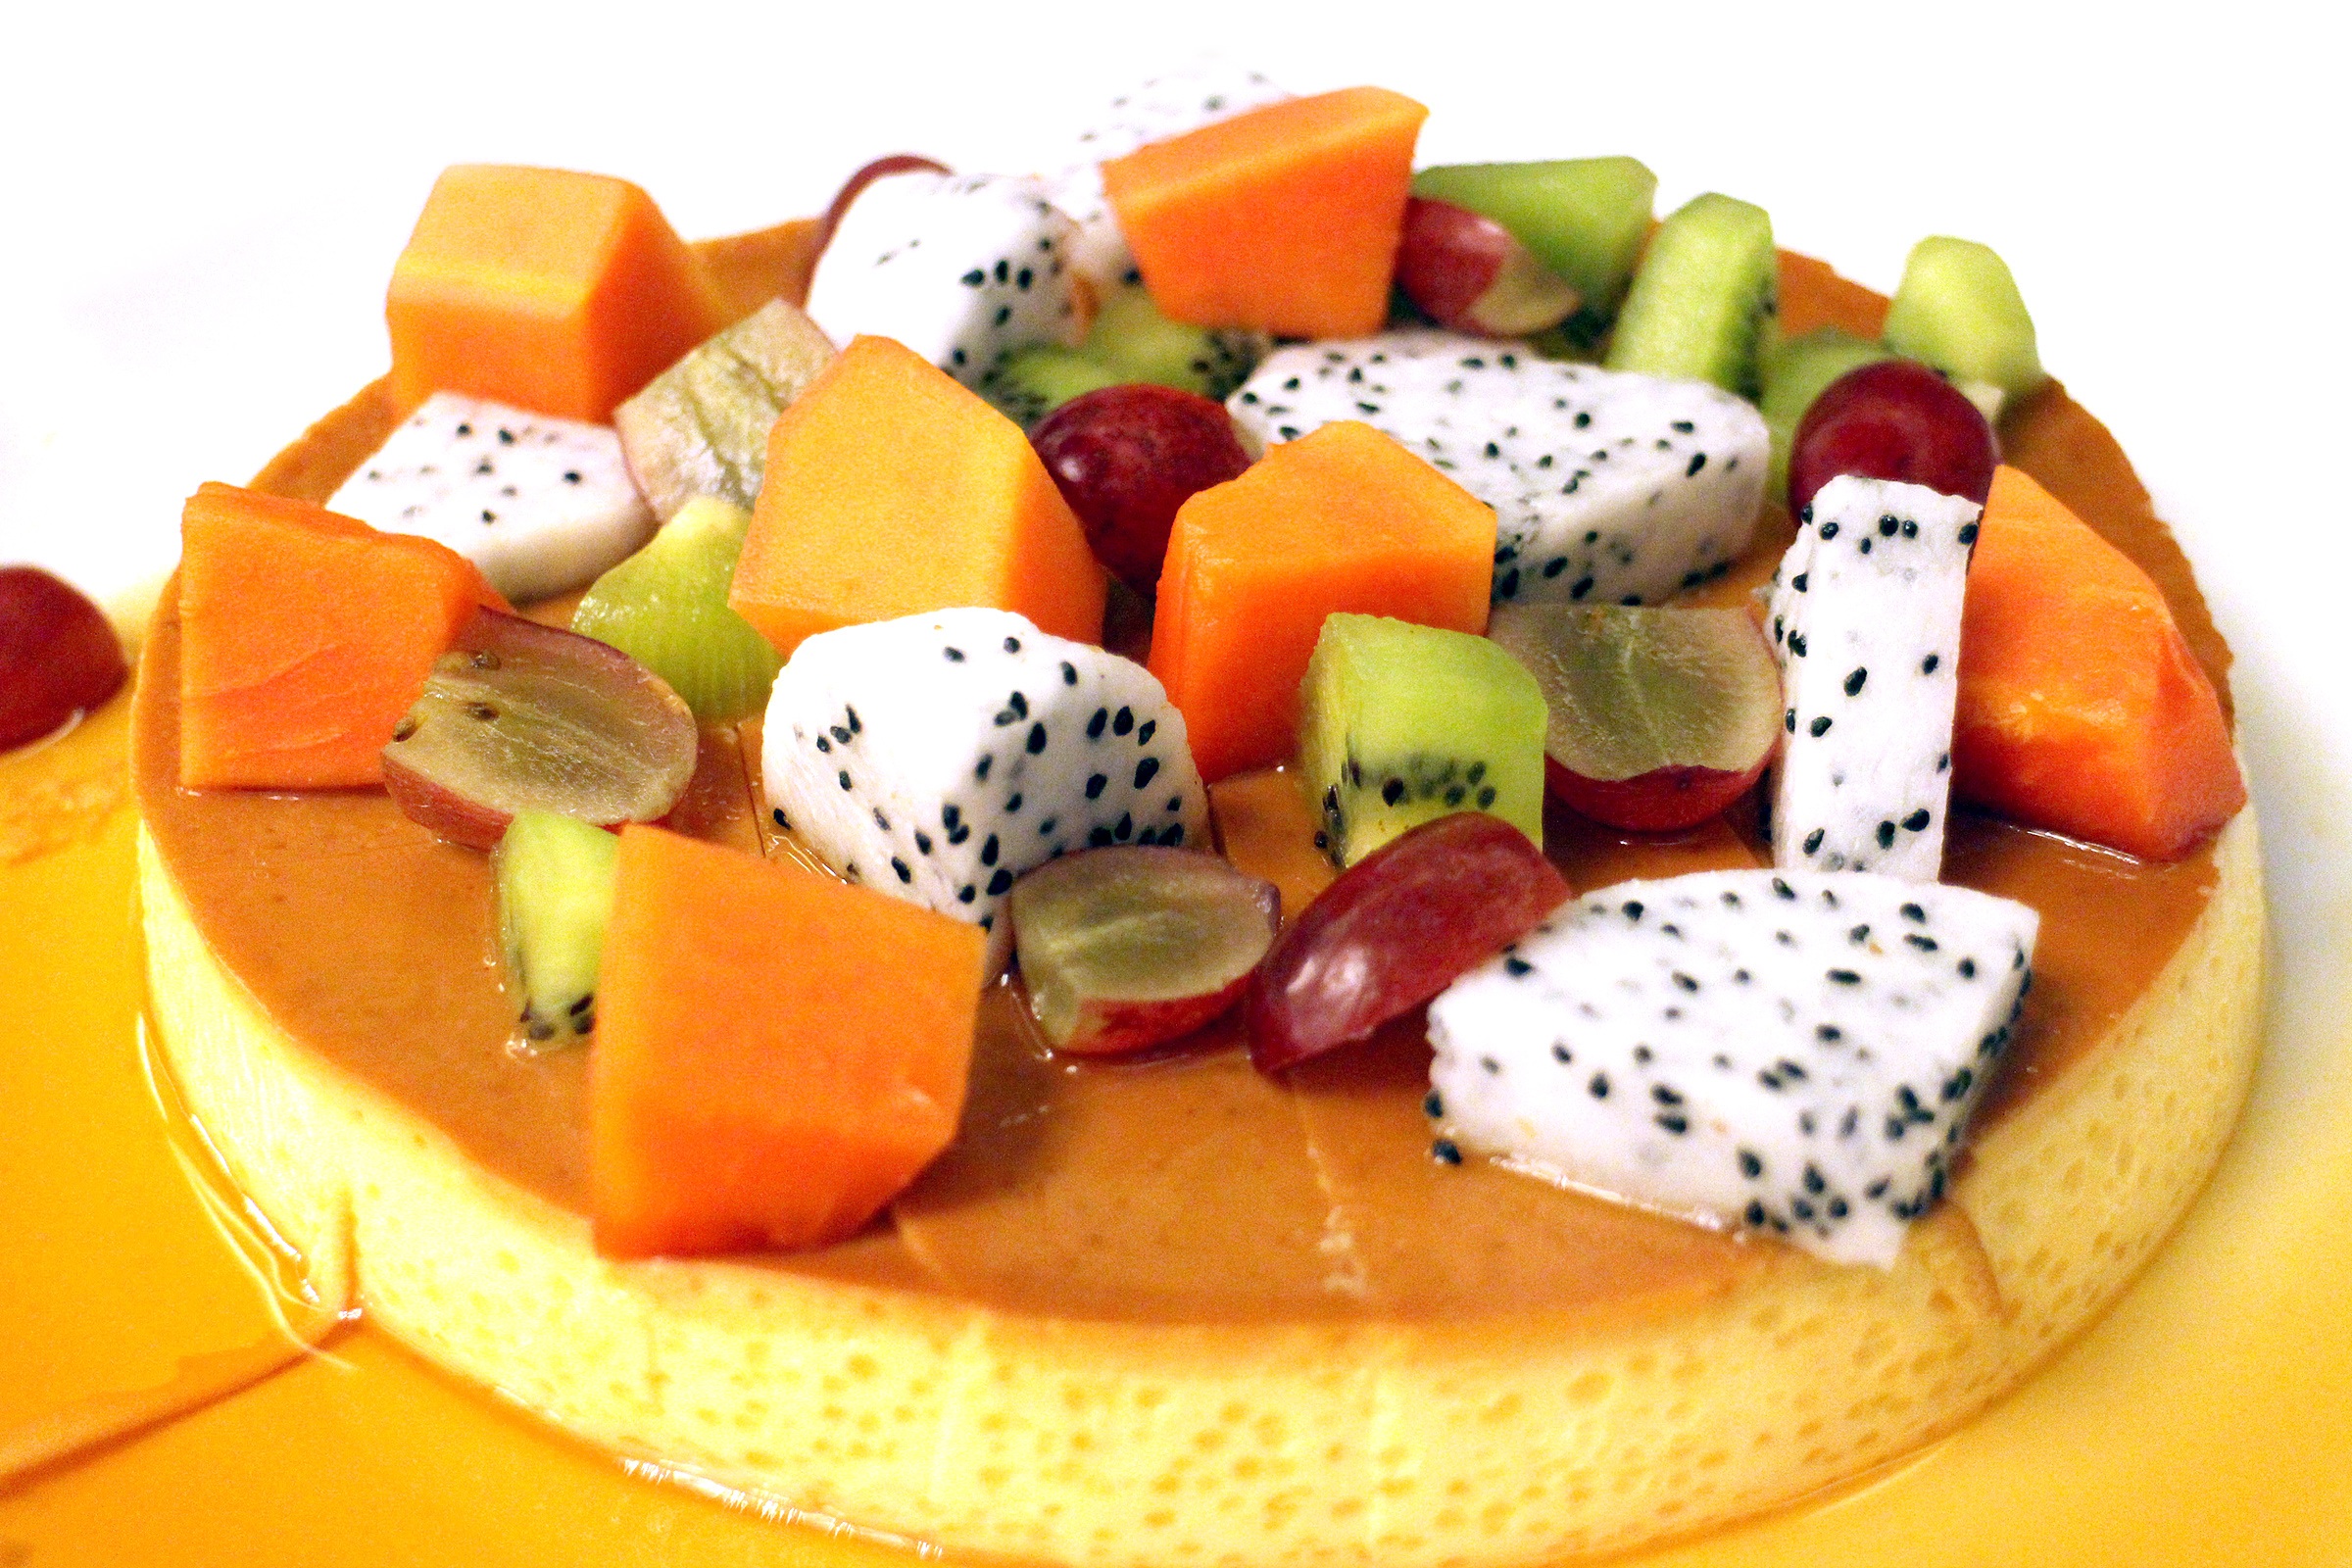
grape, fruit, sweet, celebration, dish, meal, food, produce, menu, fresh, cupcake, snack, dessert, cuisine, delicious, cake, bakery, baked, asian food, party, birthday, treat, custard, hors d oeuvre